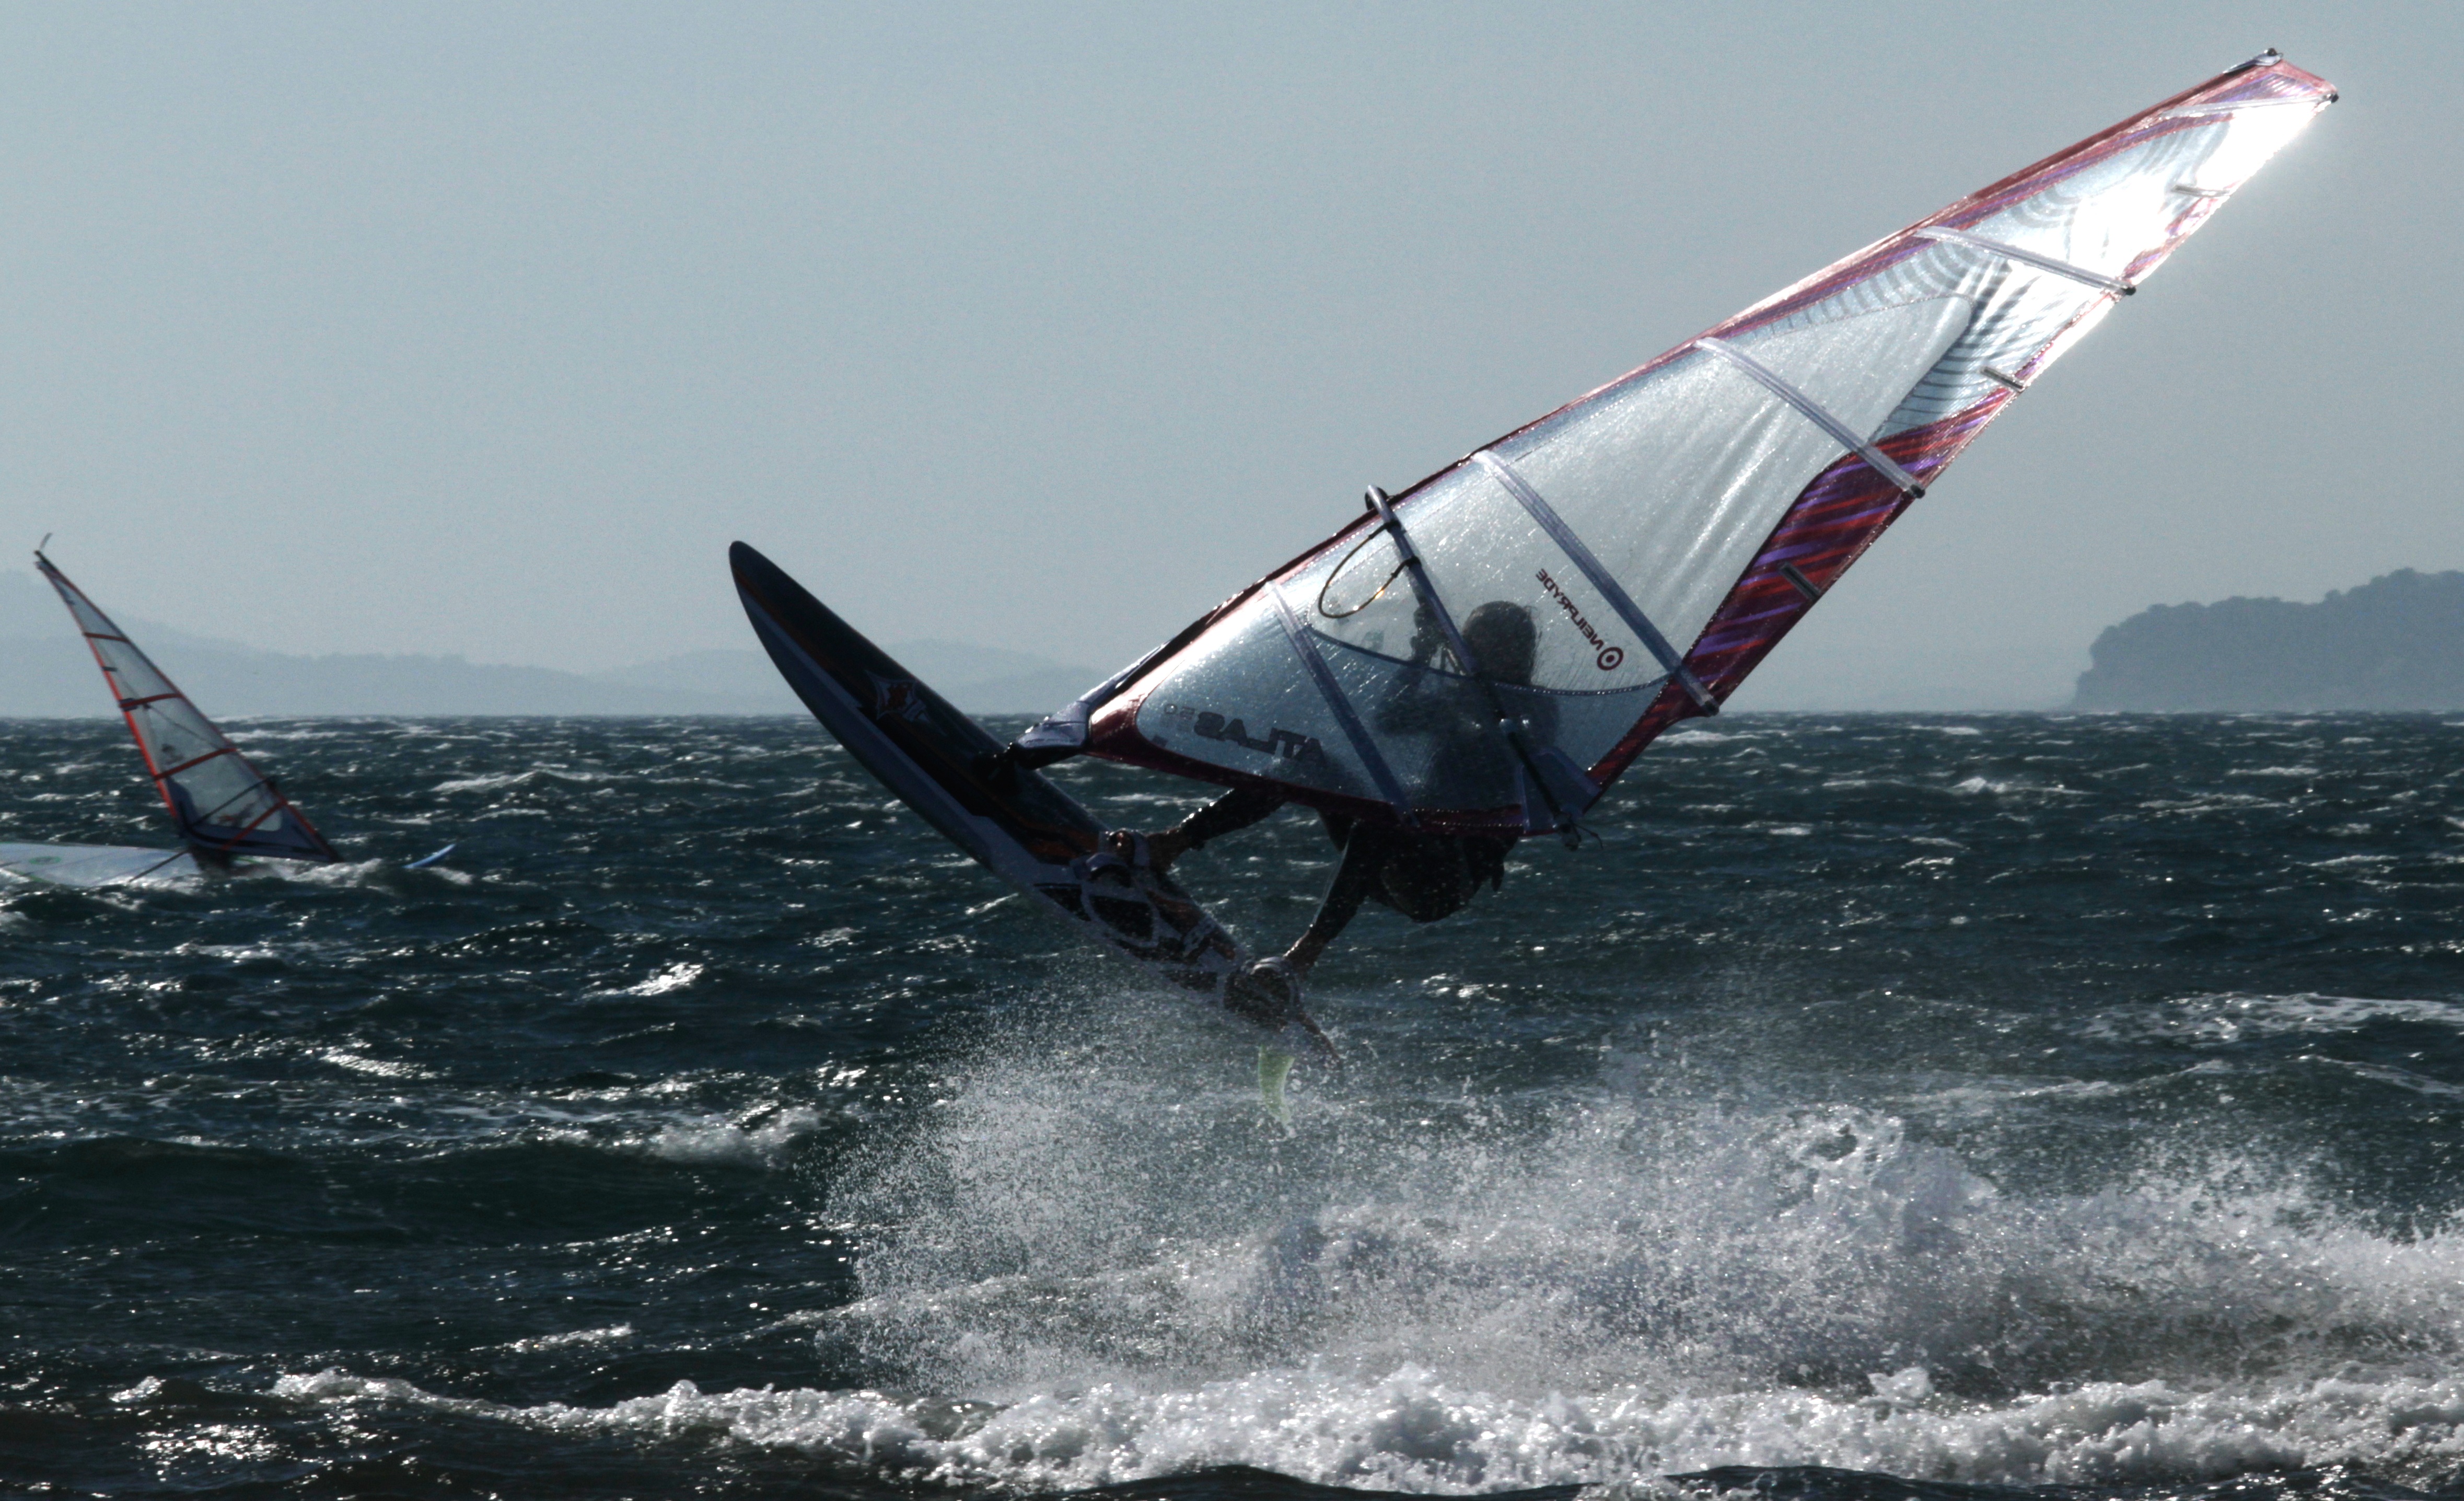
sport, boat, wind, jump, recreation, surfing, vehicle, sailing, sailboat, sports, boating, windsurfing, sail, sailing ship, outdoor recreation, yacht racing, skiff, wind wave, dinghy sailing, keelboat, sailboat racing